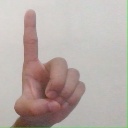
अक्षर: ड